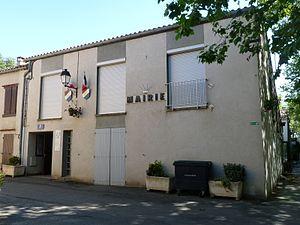
Mairie de Vaudreuille, Haute-Garonne, France
Vaudreuille est une commune française située dans le département de la Haute-Garonne, en région Occitanie.